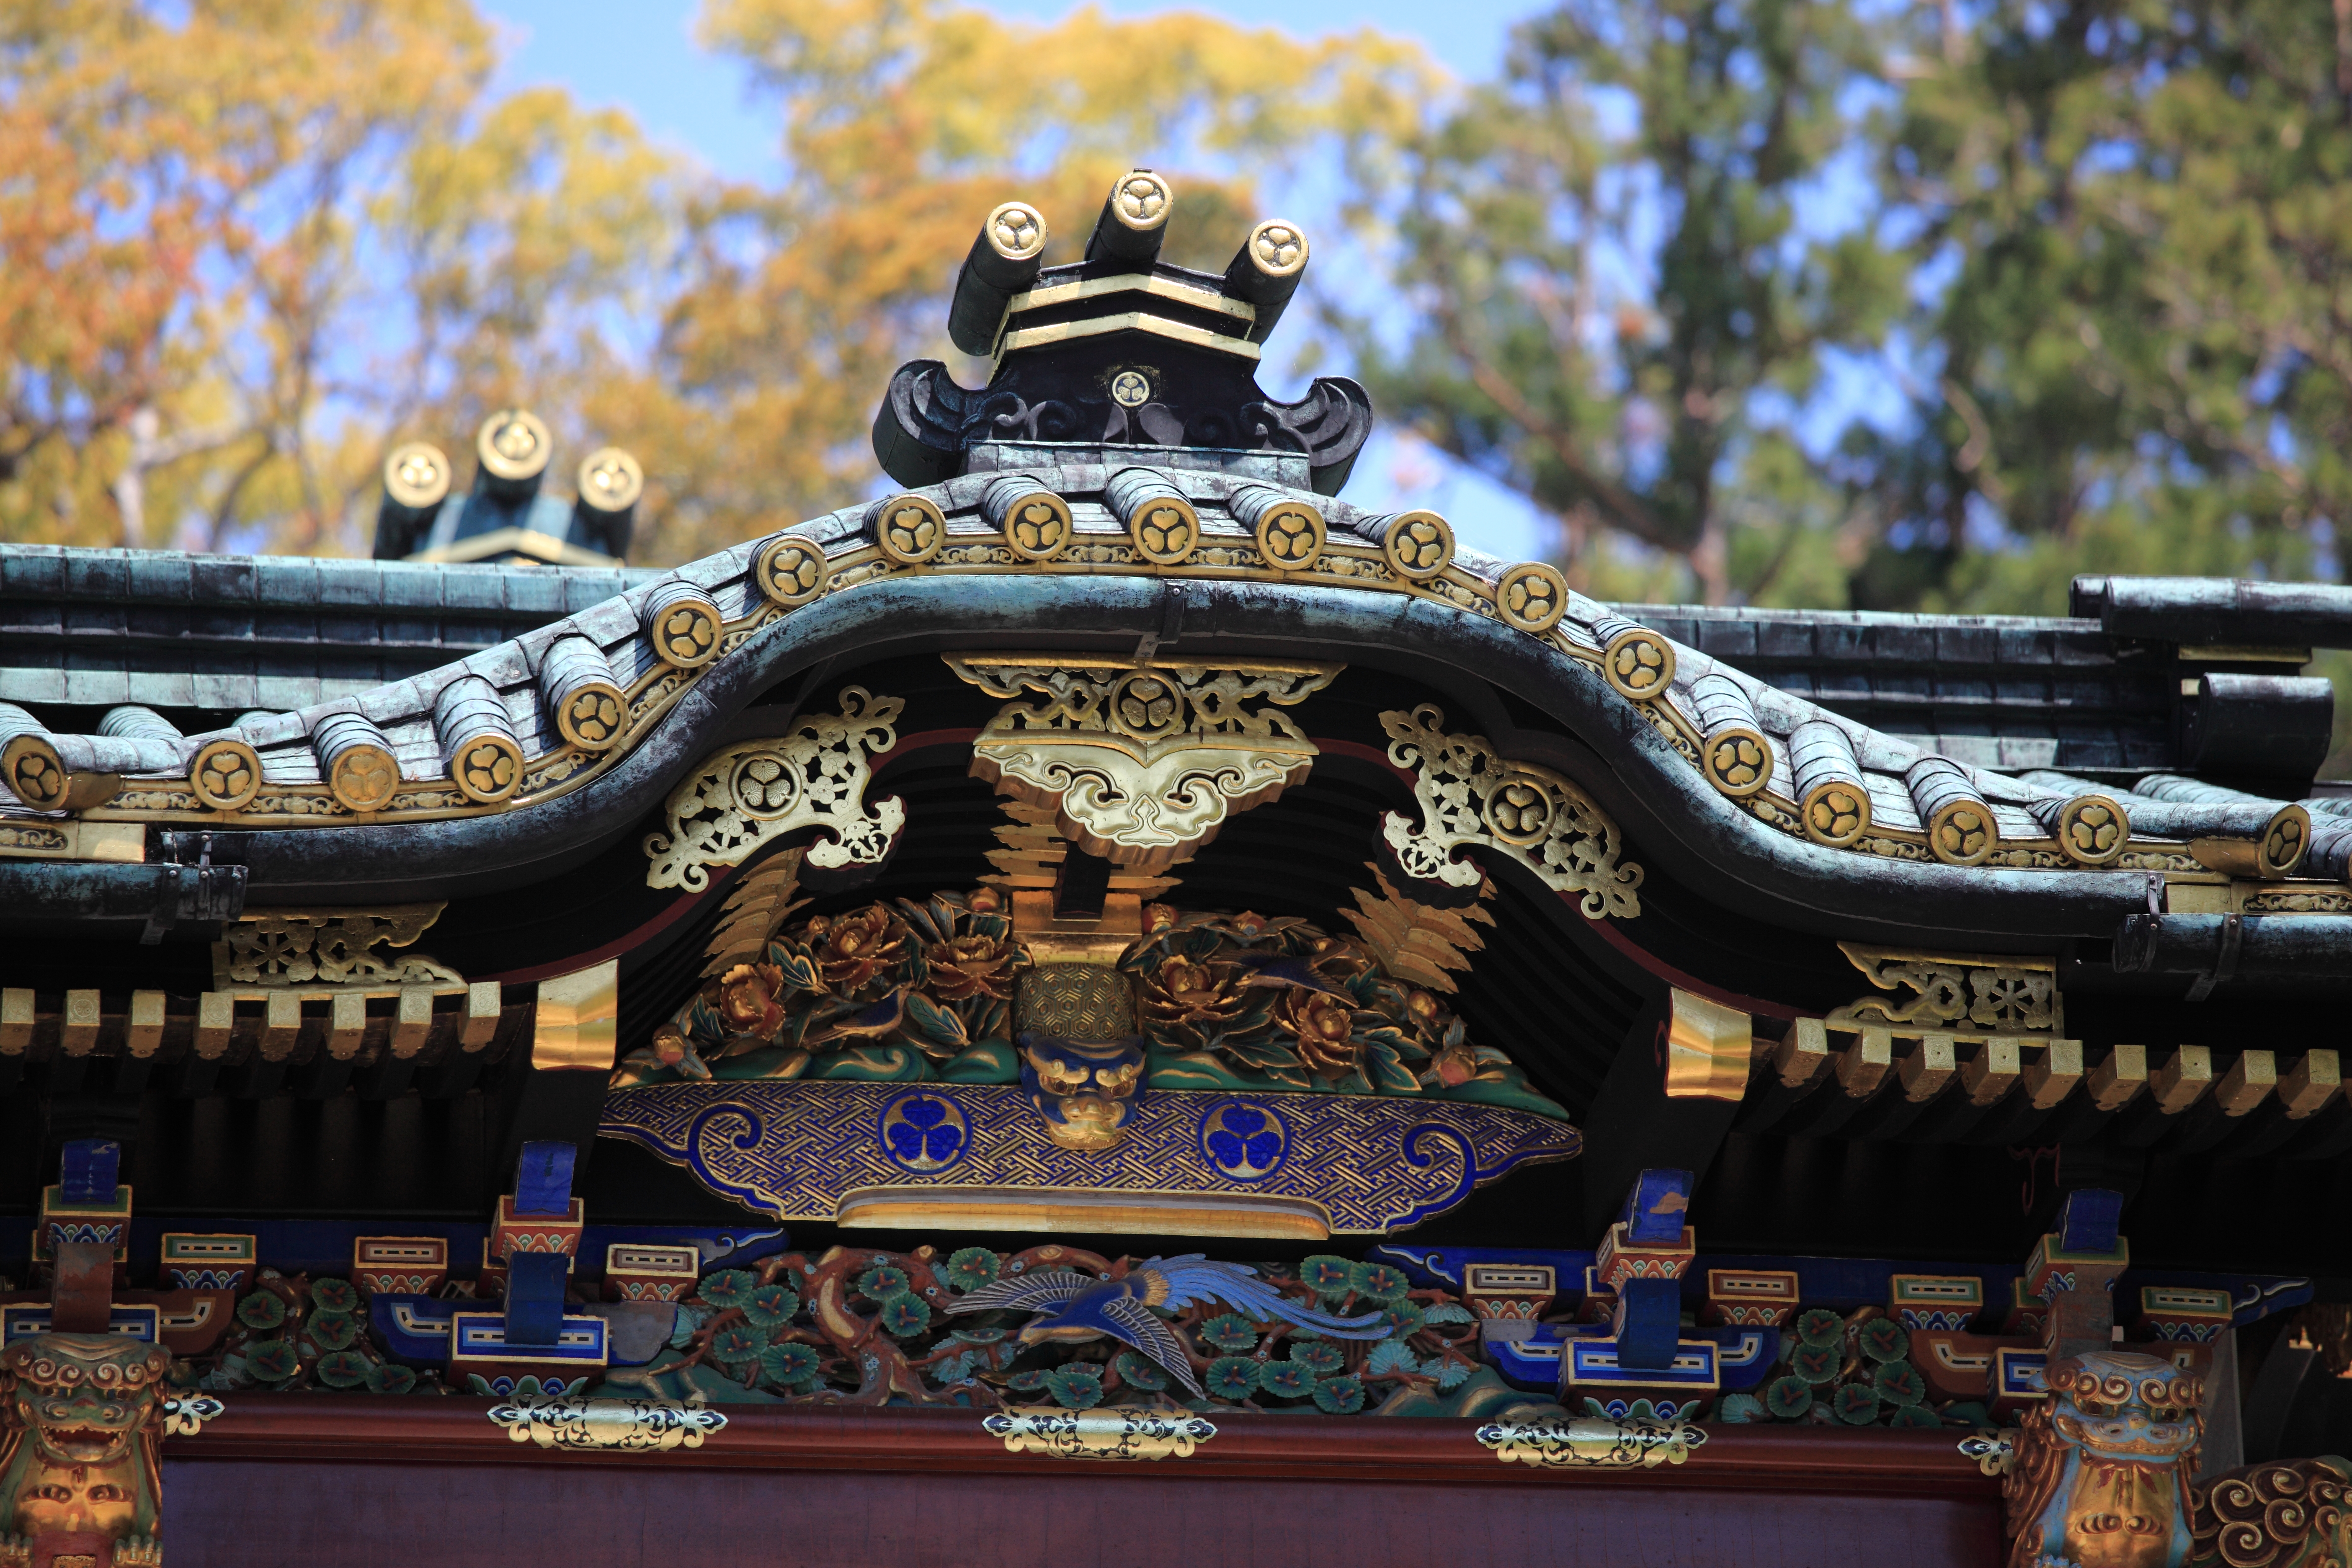
building, statue, high, place of worship, temple, shrine, 5d, hires, markii, hi, res, resolution, shizuoka, kunohzantoushouguu, wat, hindu temple